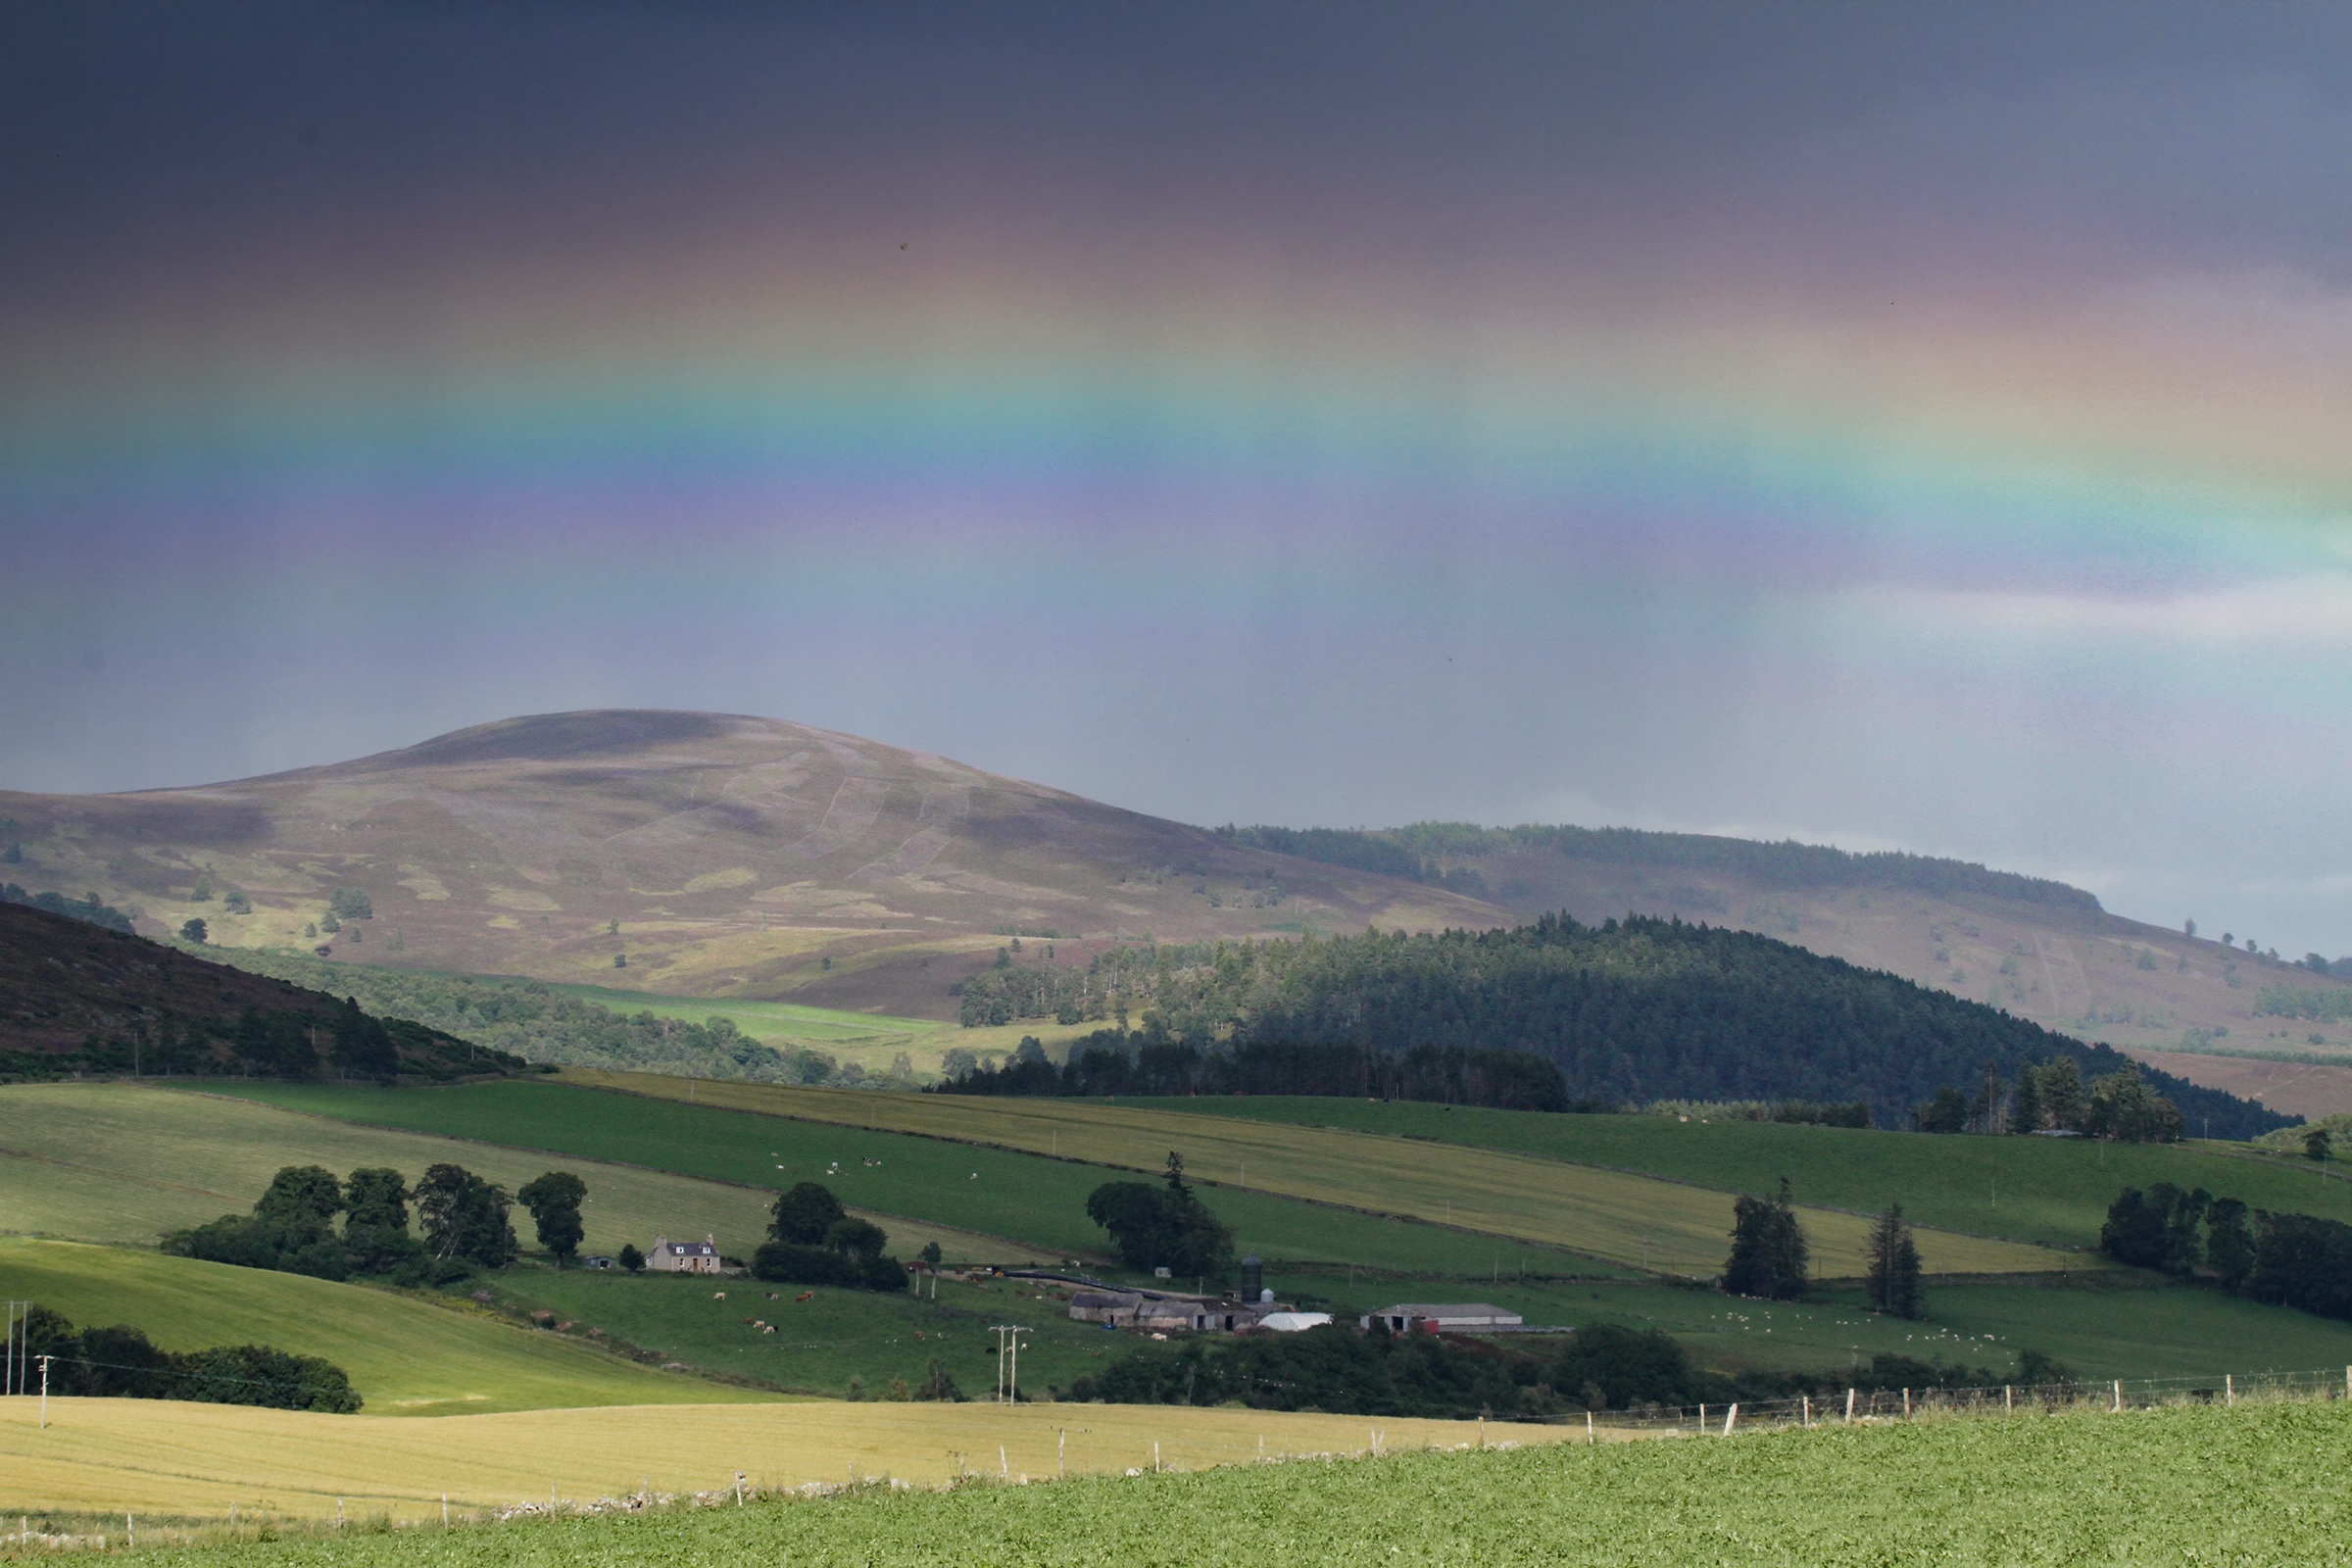
landscape, nature, grass, horizon, mountain, cloud, sky, field, meadow, prairie, morning, hill, dawn, mountain range, pasture, plain, clouds, rainbow, grassland, plateau, scotland, mood, highlands, rural area, highlands and islands, meteorological phenomenon, atmospheric phenomenon, atmosphere of earth, mountainous landforms